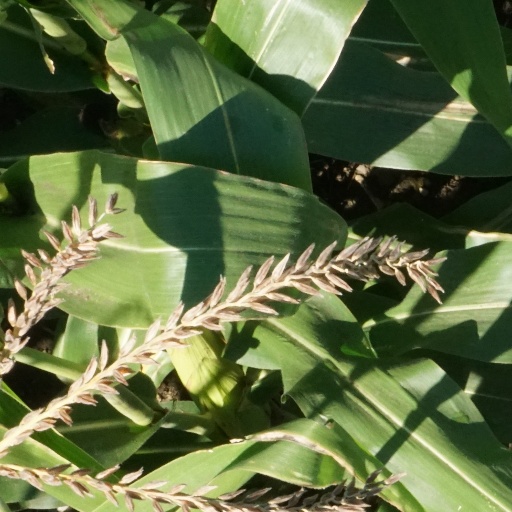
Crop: maize; corn